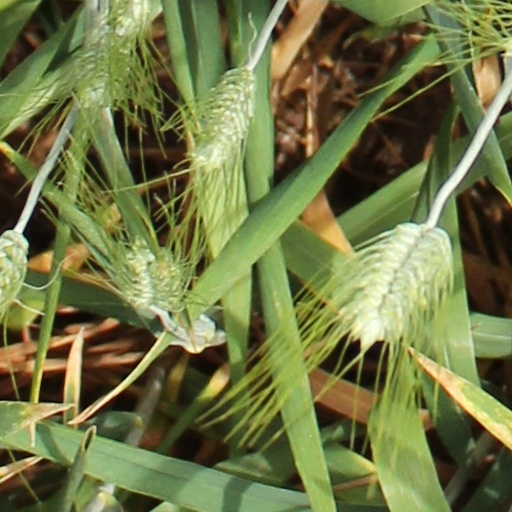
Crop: wheat